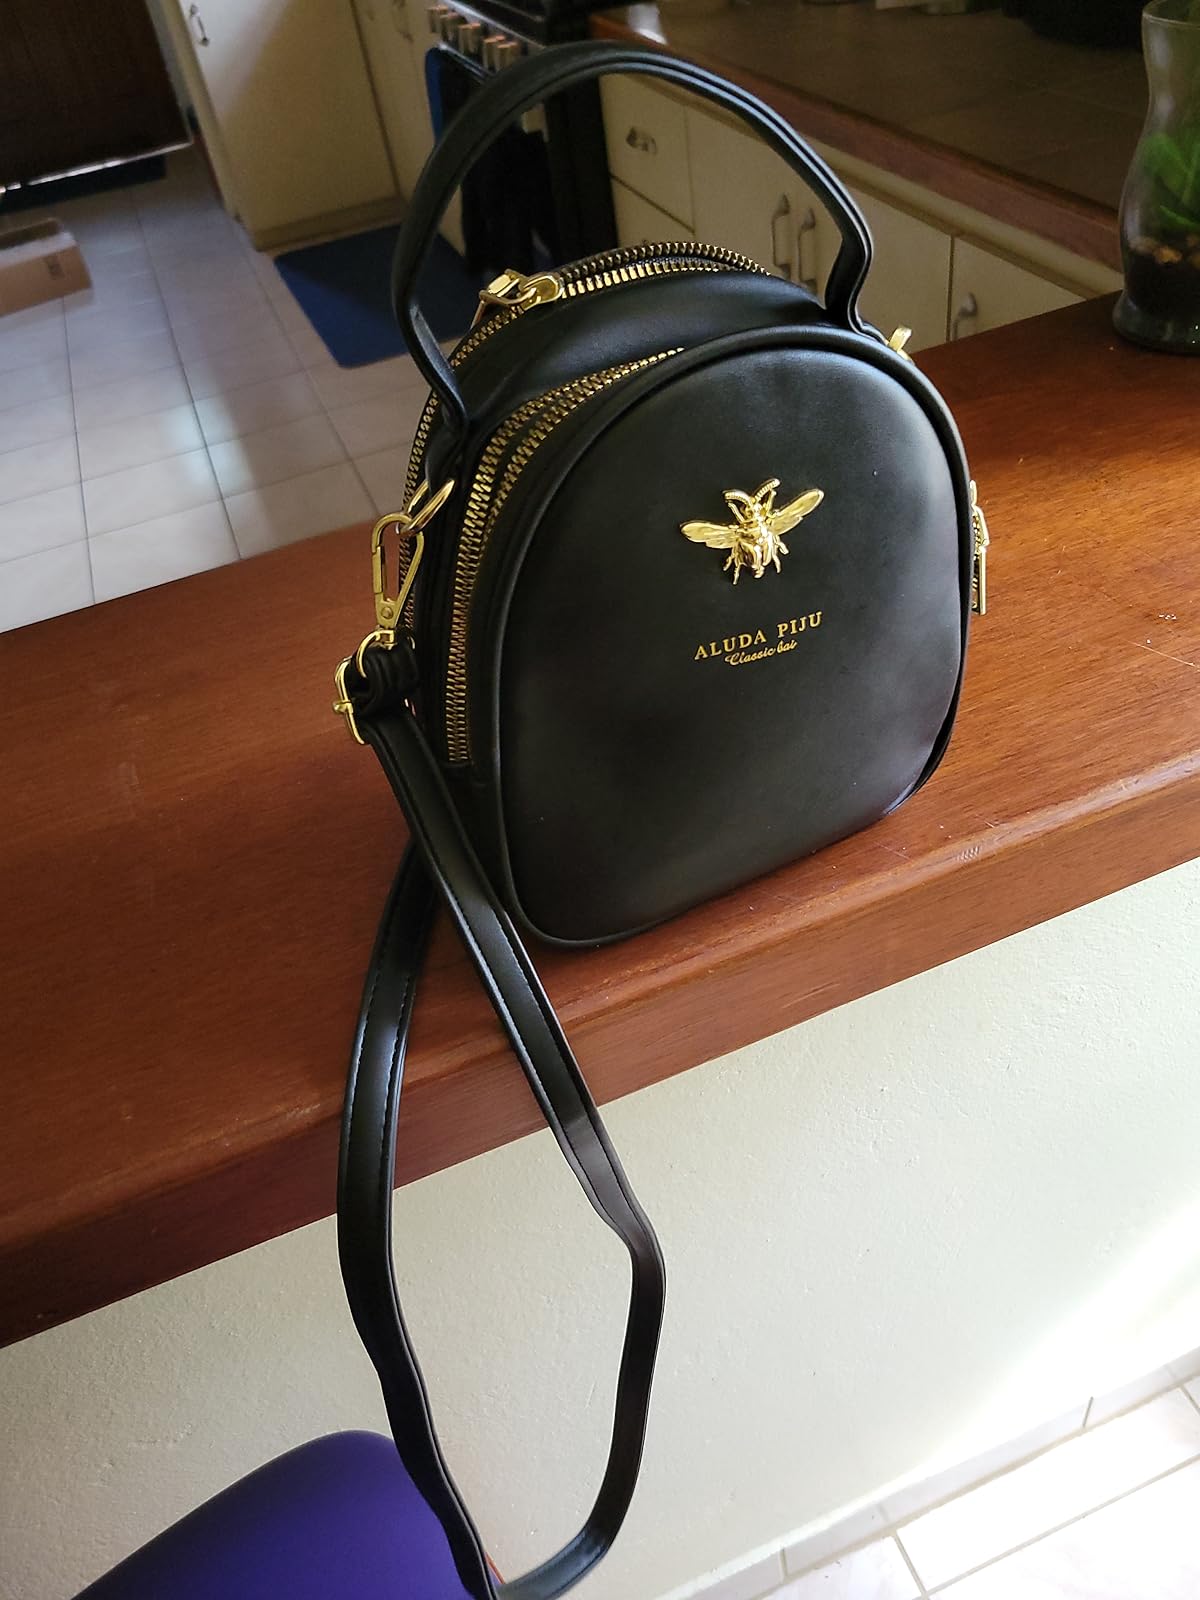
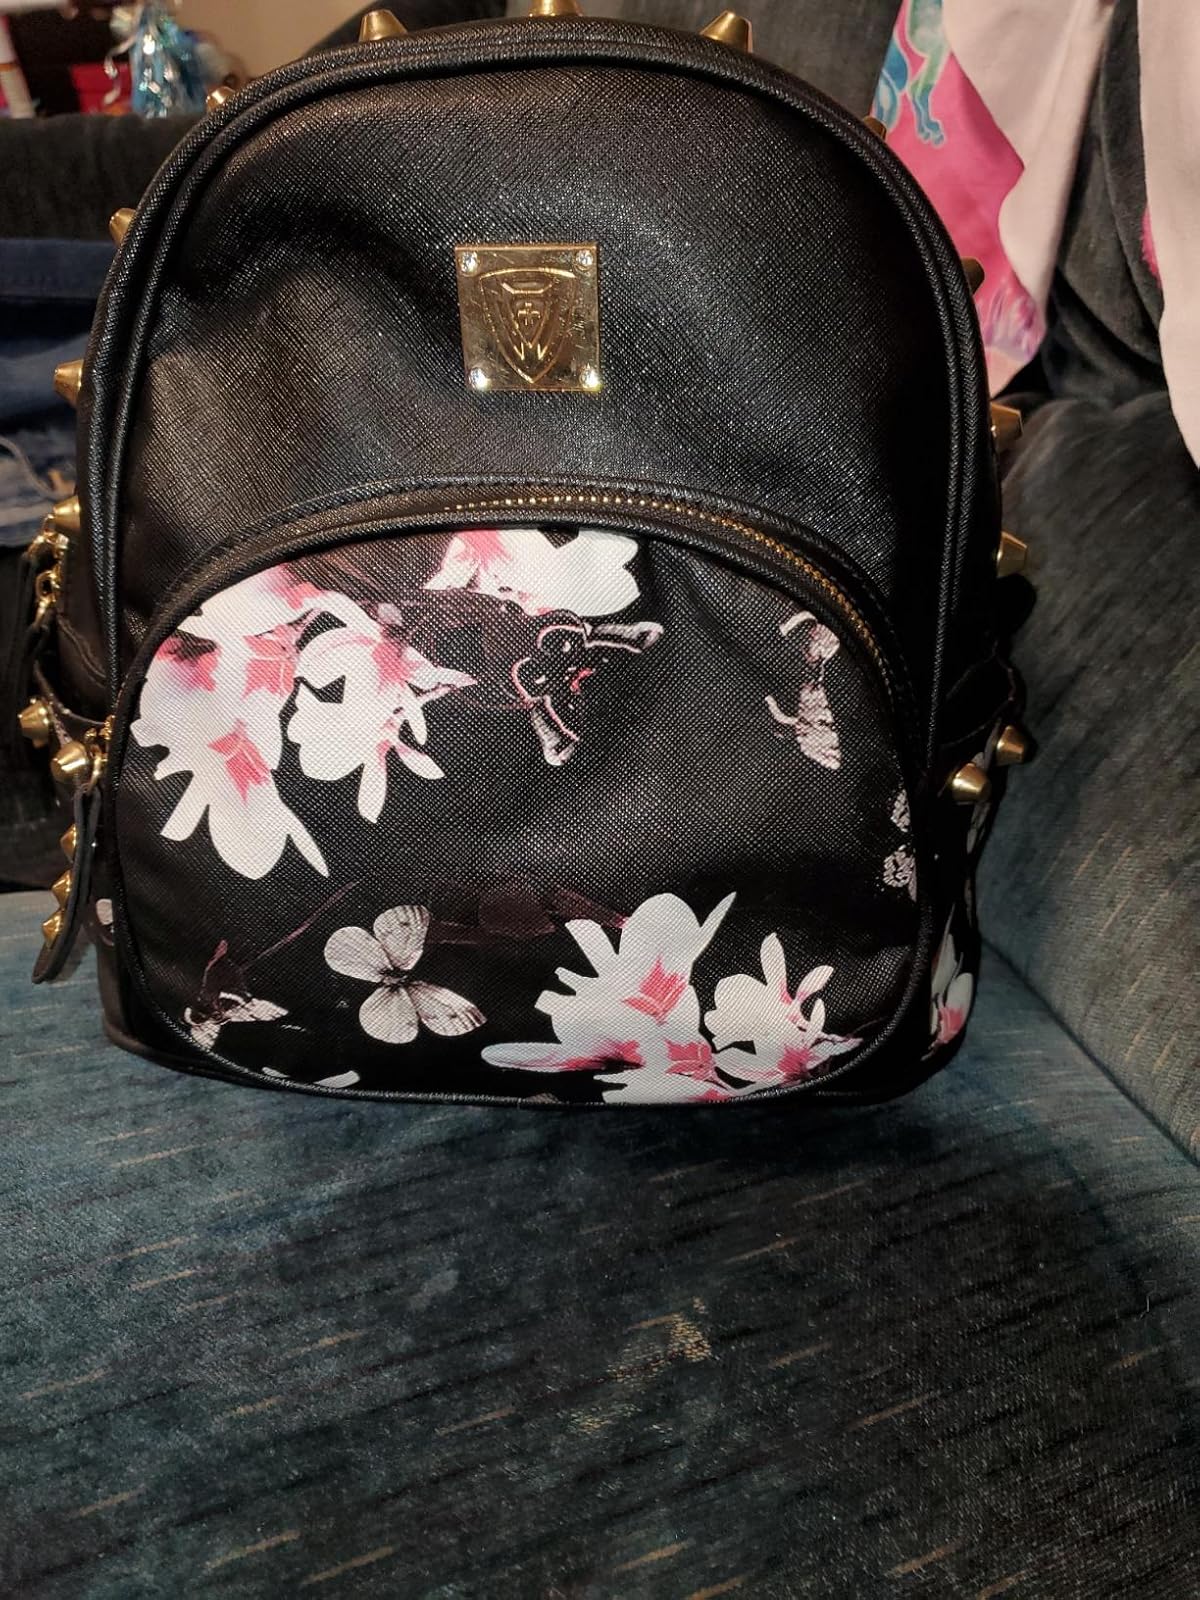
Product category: accessories_handbag
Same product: no